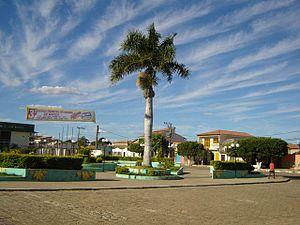
Santa Rita de Cássia est une municipalité brésilienne de l'État de Bahia et la microrégion de Cotegipe.